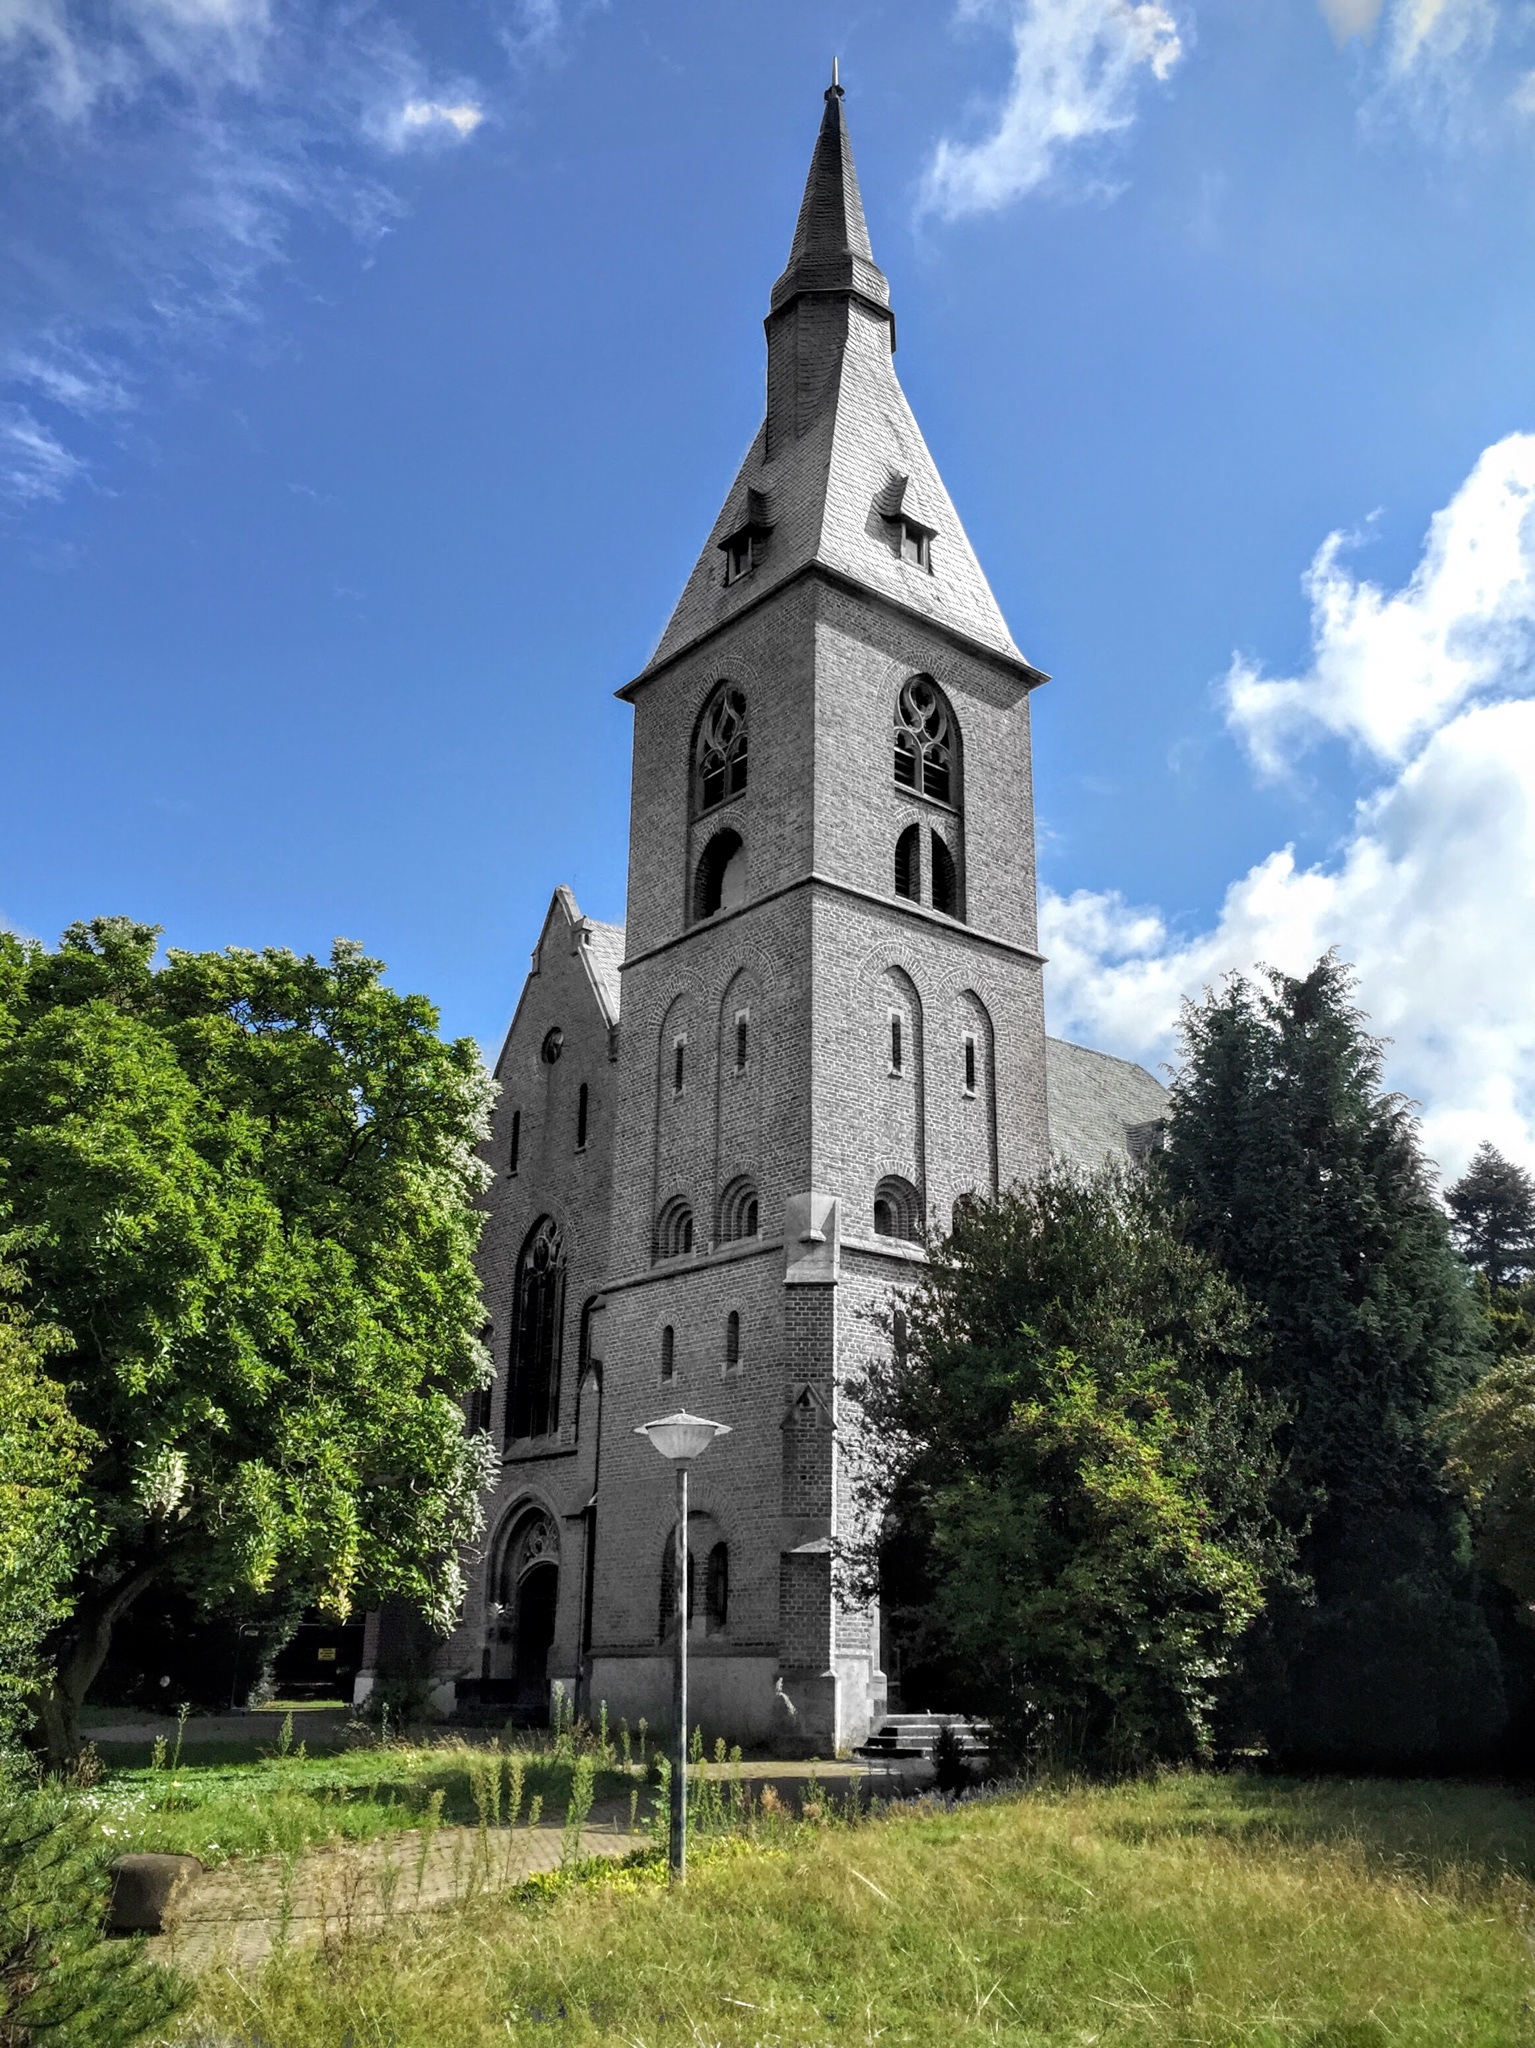
building, tower, church, chapel, place of worship, bell tower, spire, steeple, monastery, rollesbroich, spanish missions in california